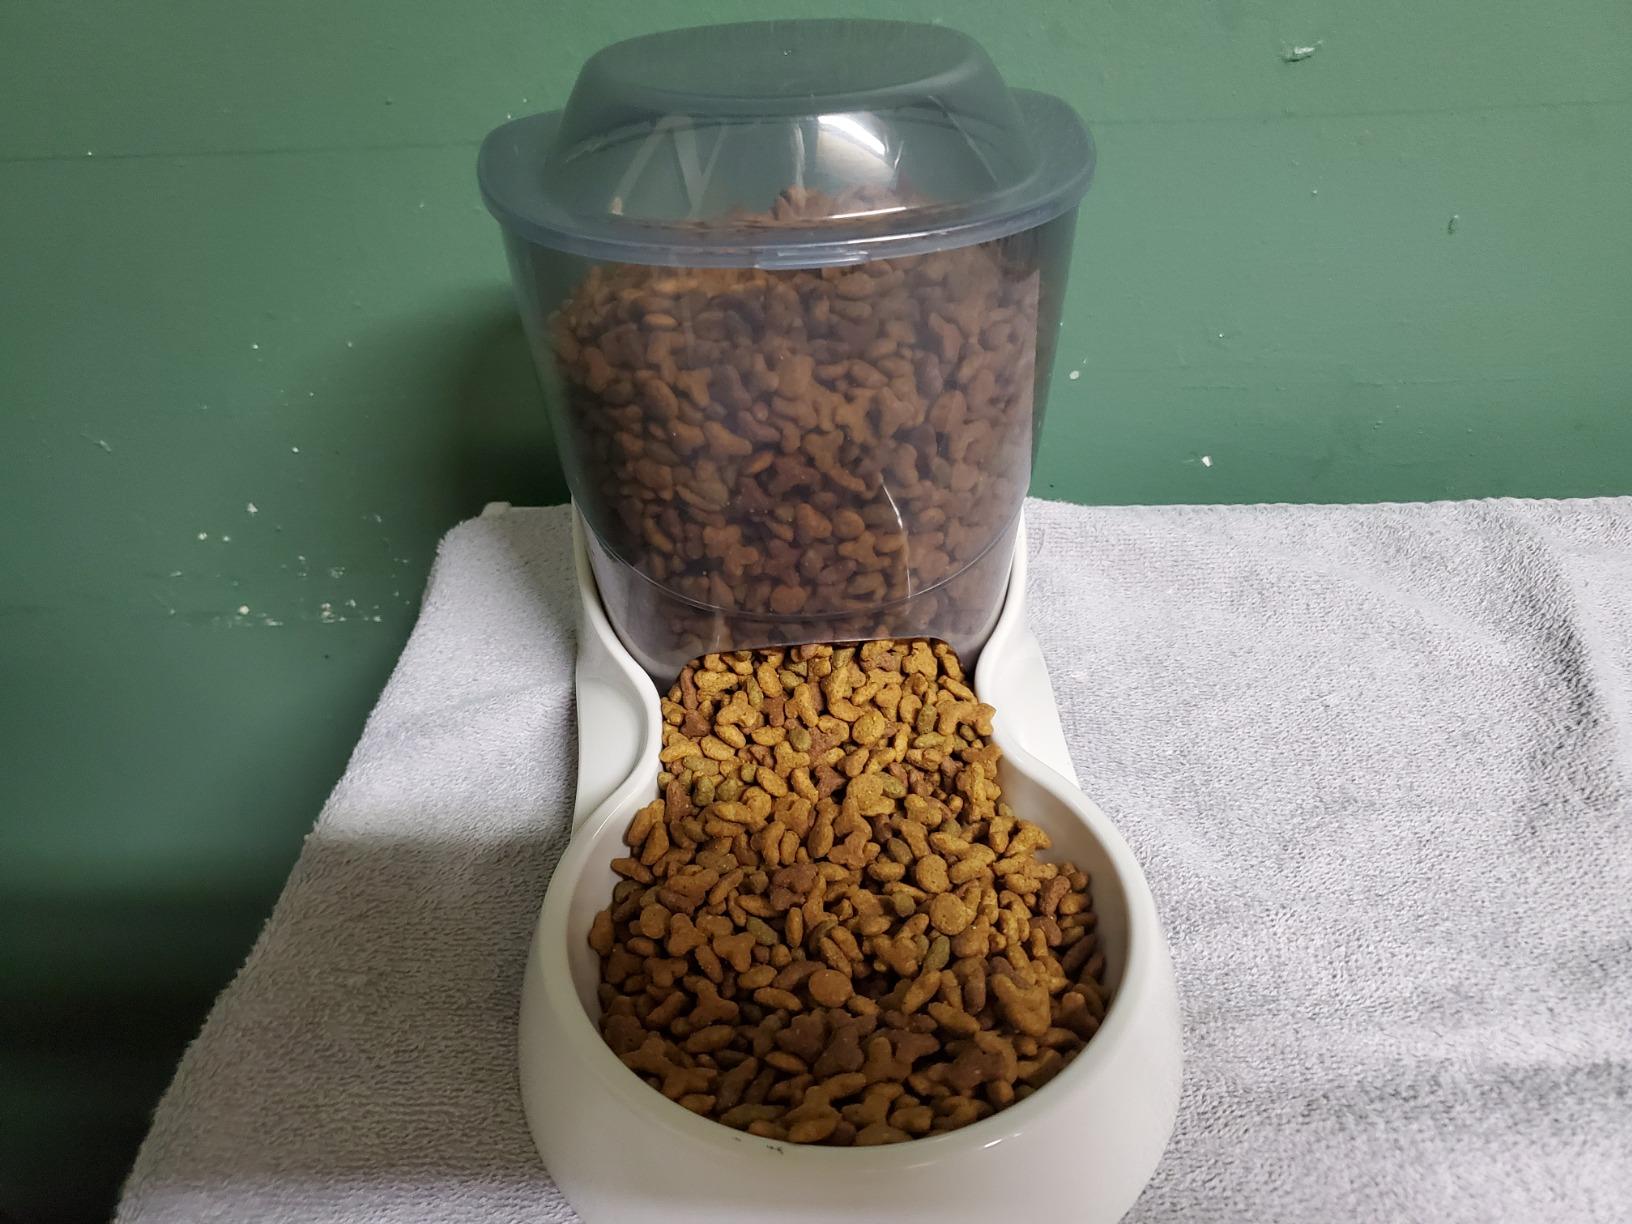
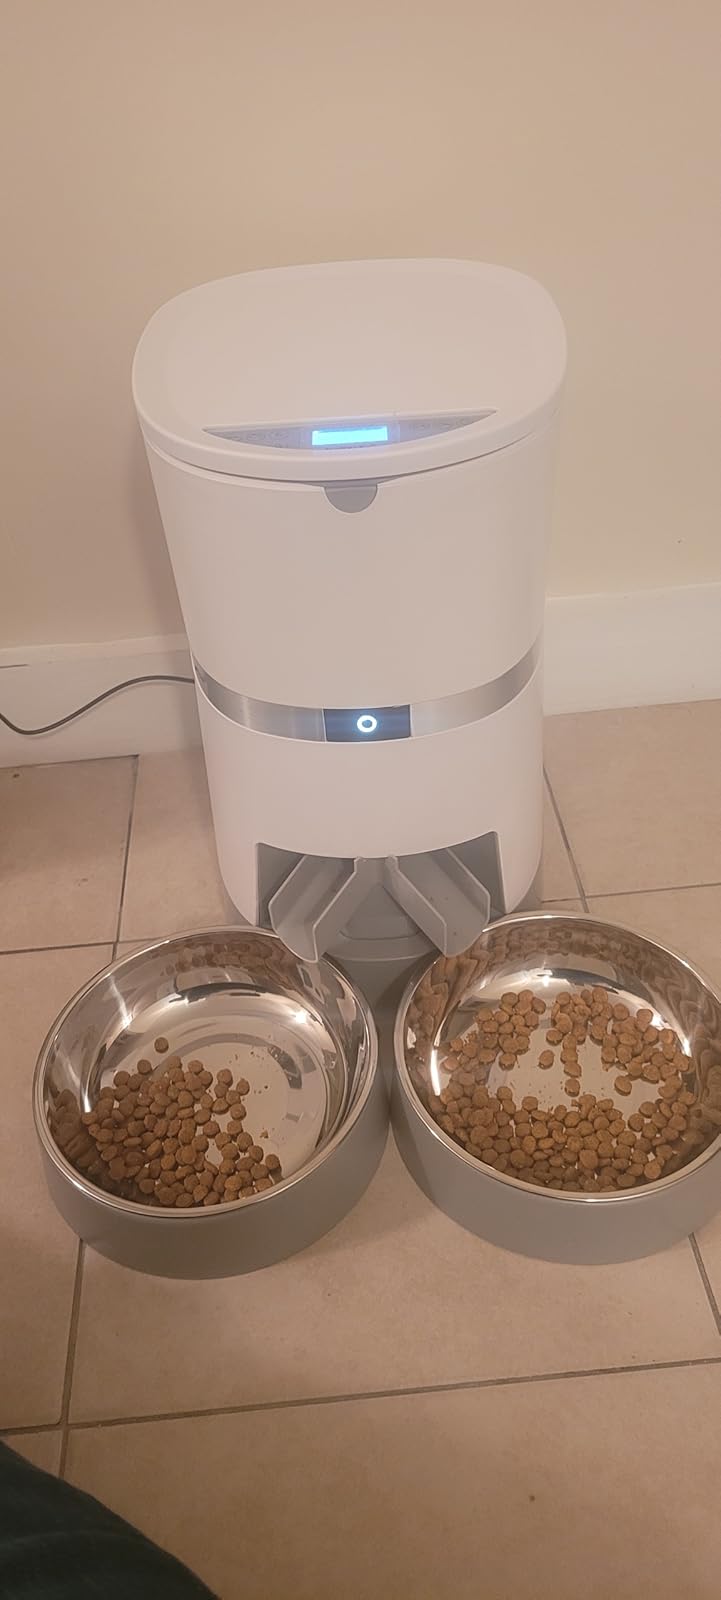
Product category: items_feeder
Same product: no